Iraq War order of battle, 2009

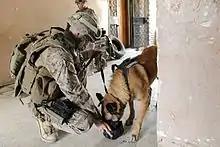
A U.S. Marine Corps canine handler in June 2009.

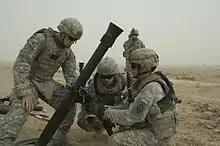
A U.S. Army mortar team from the 21st Infantry Regiment in June 2009.

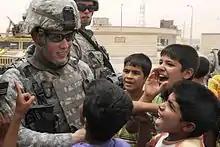
U.S. Army soldiers from the 445th Civil Affairs Battalion with Iraqi children in July 2009.

There is a distinction in U.S. military terms between the troops of Multinational Force-Iraq and forces which fall directly under CENTCOM's control but are in Iraq also. There are two special operations task forces operating in Iraq, Task Force 77 and CJSOTF-AP. Though TF 77, a 'black' force, does not answer to MNF-Iraq, it is included here for the sake of completeness of the U.S. forces operating within Iraq. TF 77 was under the command of the Joint Special Operations Command and its principal mission was to hunt down the leaders of al-Qaeda in Iraq (AQI).